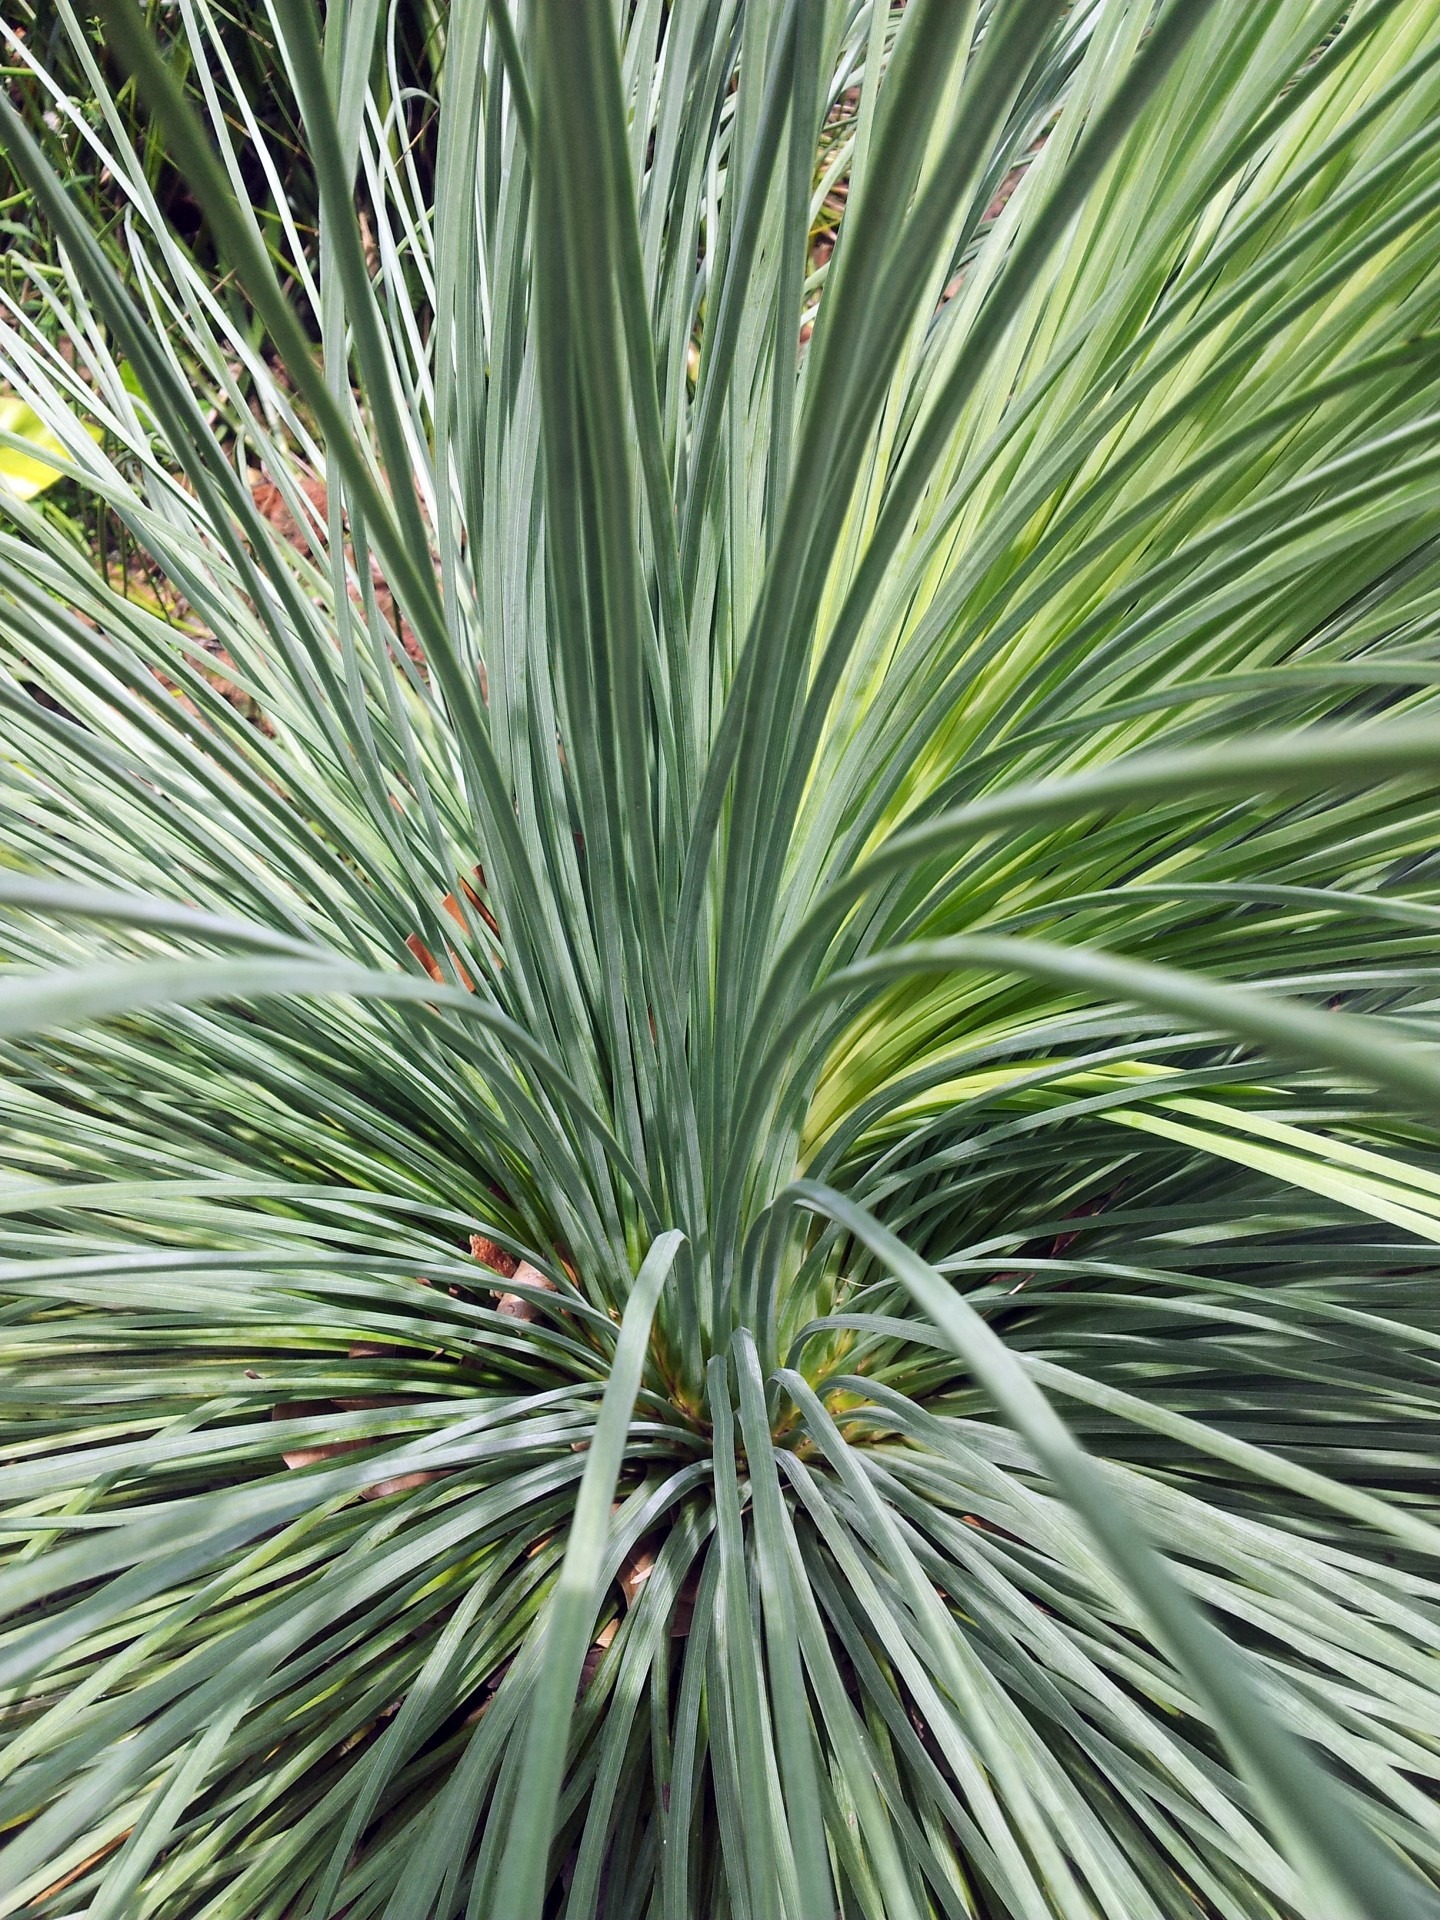
tree, branch, needle, plant, leaf, desert, flower, environment, foliage, herb, natural, botany, agriculture, botanical, conifer, leaves, outdoors, vegetation, horticulture, shape, agave, organic, flowering plant, plant stem, woody plant, land plant, arecales, palm family, agave azul, saw palmetto